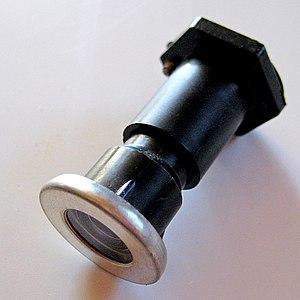
Un judas optique, aussi appelé «